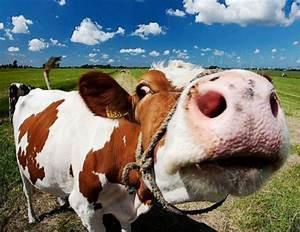
cow